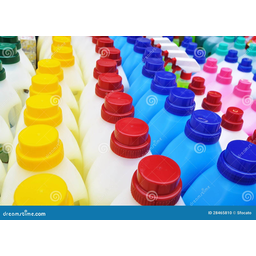
Label: plastic